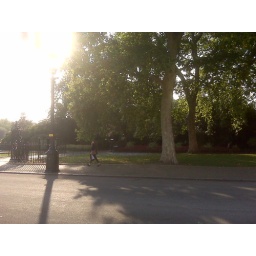
They're that blue haze on the ground in St James' Park